History of France

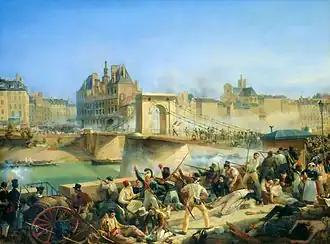
The taking of the Hôtel de Ville – the seat of Paris's government – during the July Revolution of 1830

During the War of the First Coalition (1792–1797), the Directory had replaced the National Convention. Five directors then ruled France. As Great Britain was still at war with France, a plan was made to take Egypt from the Ottoman Empire, a British ally. This was Napoleon's idea and the Directory agreed to the plan in order to send the popular general away from the mainland. Napoleon defeated the Ottoman forces during the Battle of the Pyramids (1798). Scientists and linguists thoroughly explored Egypt. Weeks later, the British fleet under Admiral Horatio Nelson unexpectedly destroyed the French fleet at the Battle of the Nile. Napoleon planned to move into Syria, but was defeated at the Siege of Acre. He returned to France without his army, which surrendered.